2000 in spaceflight

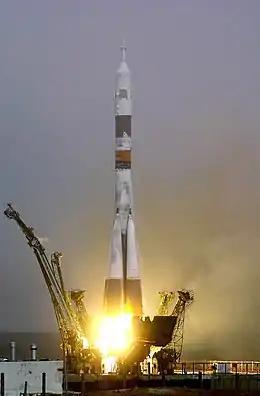
Expedition 1, the first permanent crew of the International Space Station, launches aboard Soyuz TM-31

This article outlines notable events occurring in 2000 in spaceflight, including major launches and EVAs.